The Passion of Martin

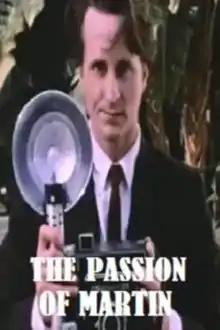

The Passion of Martin is a 1990 American comedy film written and directed by Alexander Payne, adapted from the novel "El túnel" by Ernesto Sabato.